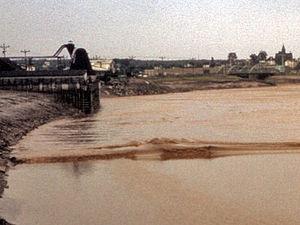
La baie de Fundy, originellement la baie Française à l'époque de l'Acadie et de la Nouvelle-France, est un bras de mer situé sur la côte Atlantique du Canada, à l’extrémité nord du golfe du Maine, entre les provinces du Nouveau-Brunswick et de Nouvelle-Écosse. Elle mesure 270 km de long, pour une moyenne de 80 km de large.
La rivière Petitcodiac ou rivière Petitcoudiac est un cours d'eau canadien qui, le long de ses 129 km de cours, arrose le sud-est du Nouveau-Brunswick, formant la frontière entre les comtés d'Albert et de Westmorland. Siège du Grand Moncton, l'une des agglomérations ayant la plus forte croissances démographiques au Canada, sa vallée est habitée depuis des millénaires. La rivière est importante dans l'histoire des Micmacs et des Acadiens.
Le mascaret est un phénomène naturel très spectaculaire qui se produit sur près de 80 fleuves, rivières et baies dans le monde. Le phénomène correspond à une brusque surélévation de l'eau d'un fleuve ou d'un estuaire à morphologie convergente de type « hypersynchrone », provoqué par l'onde de la marée montante lors des grandes marées. Il se produit dans l'embouchure et le cours inférieur de certains cours d'eau lorsque leur courant est contrarié par le flux de la marée montante. Imperceptible la plupart du temps, il se manifeste au moment des nouvelles et pleines lunes. Les mascarets les plus spectaculaires s'observent aux embouchures du Qiantang, du Hooghly en Inde et de l'Amazone au Brésil.